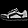
Label: Sneaker